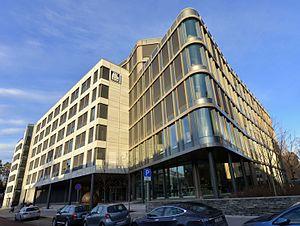
Yara International ASA est une société chimique basée en Norvège. C'est le plus grand distributeur de nutriments pour végétaux sous forme d'engrais cristallisés. Ses principales activités sont la fabrication et la mise en marché d'engrais azotés, tels que l'urée et des nitrates. Elle synthétise et vend également de l'ammoniac, élément essentiel pour la fabrication des engrais azotés synthétiques.